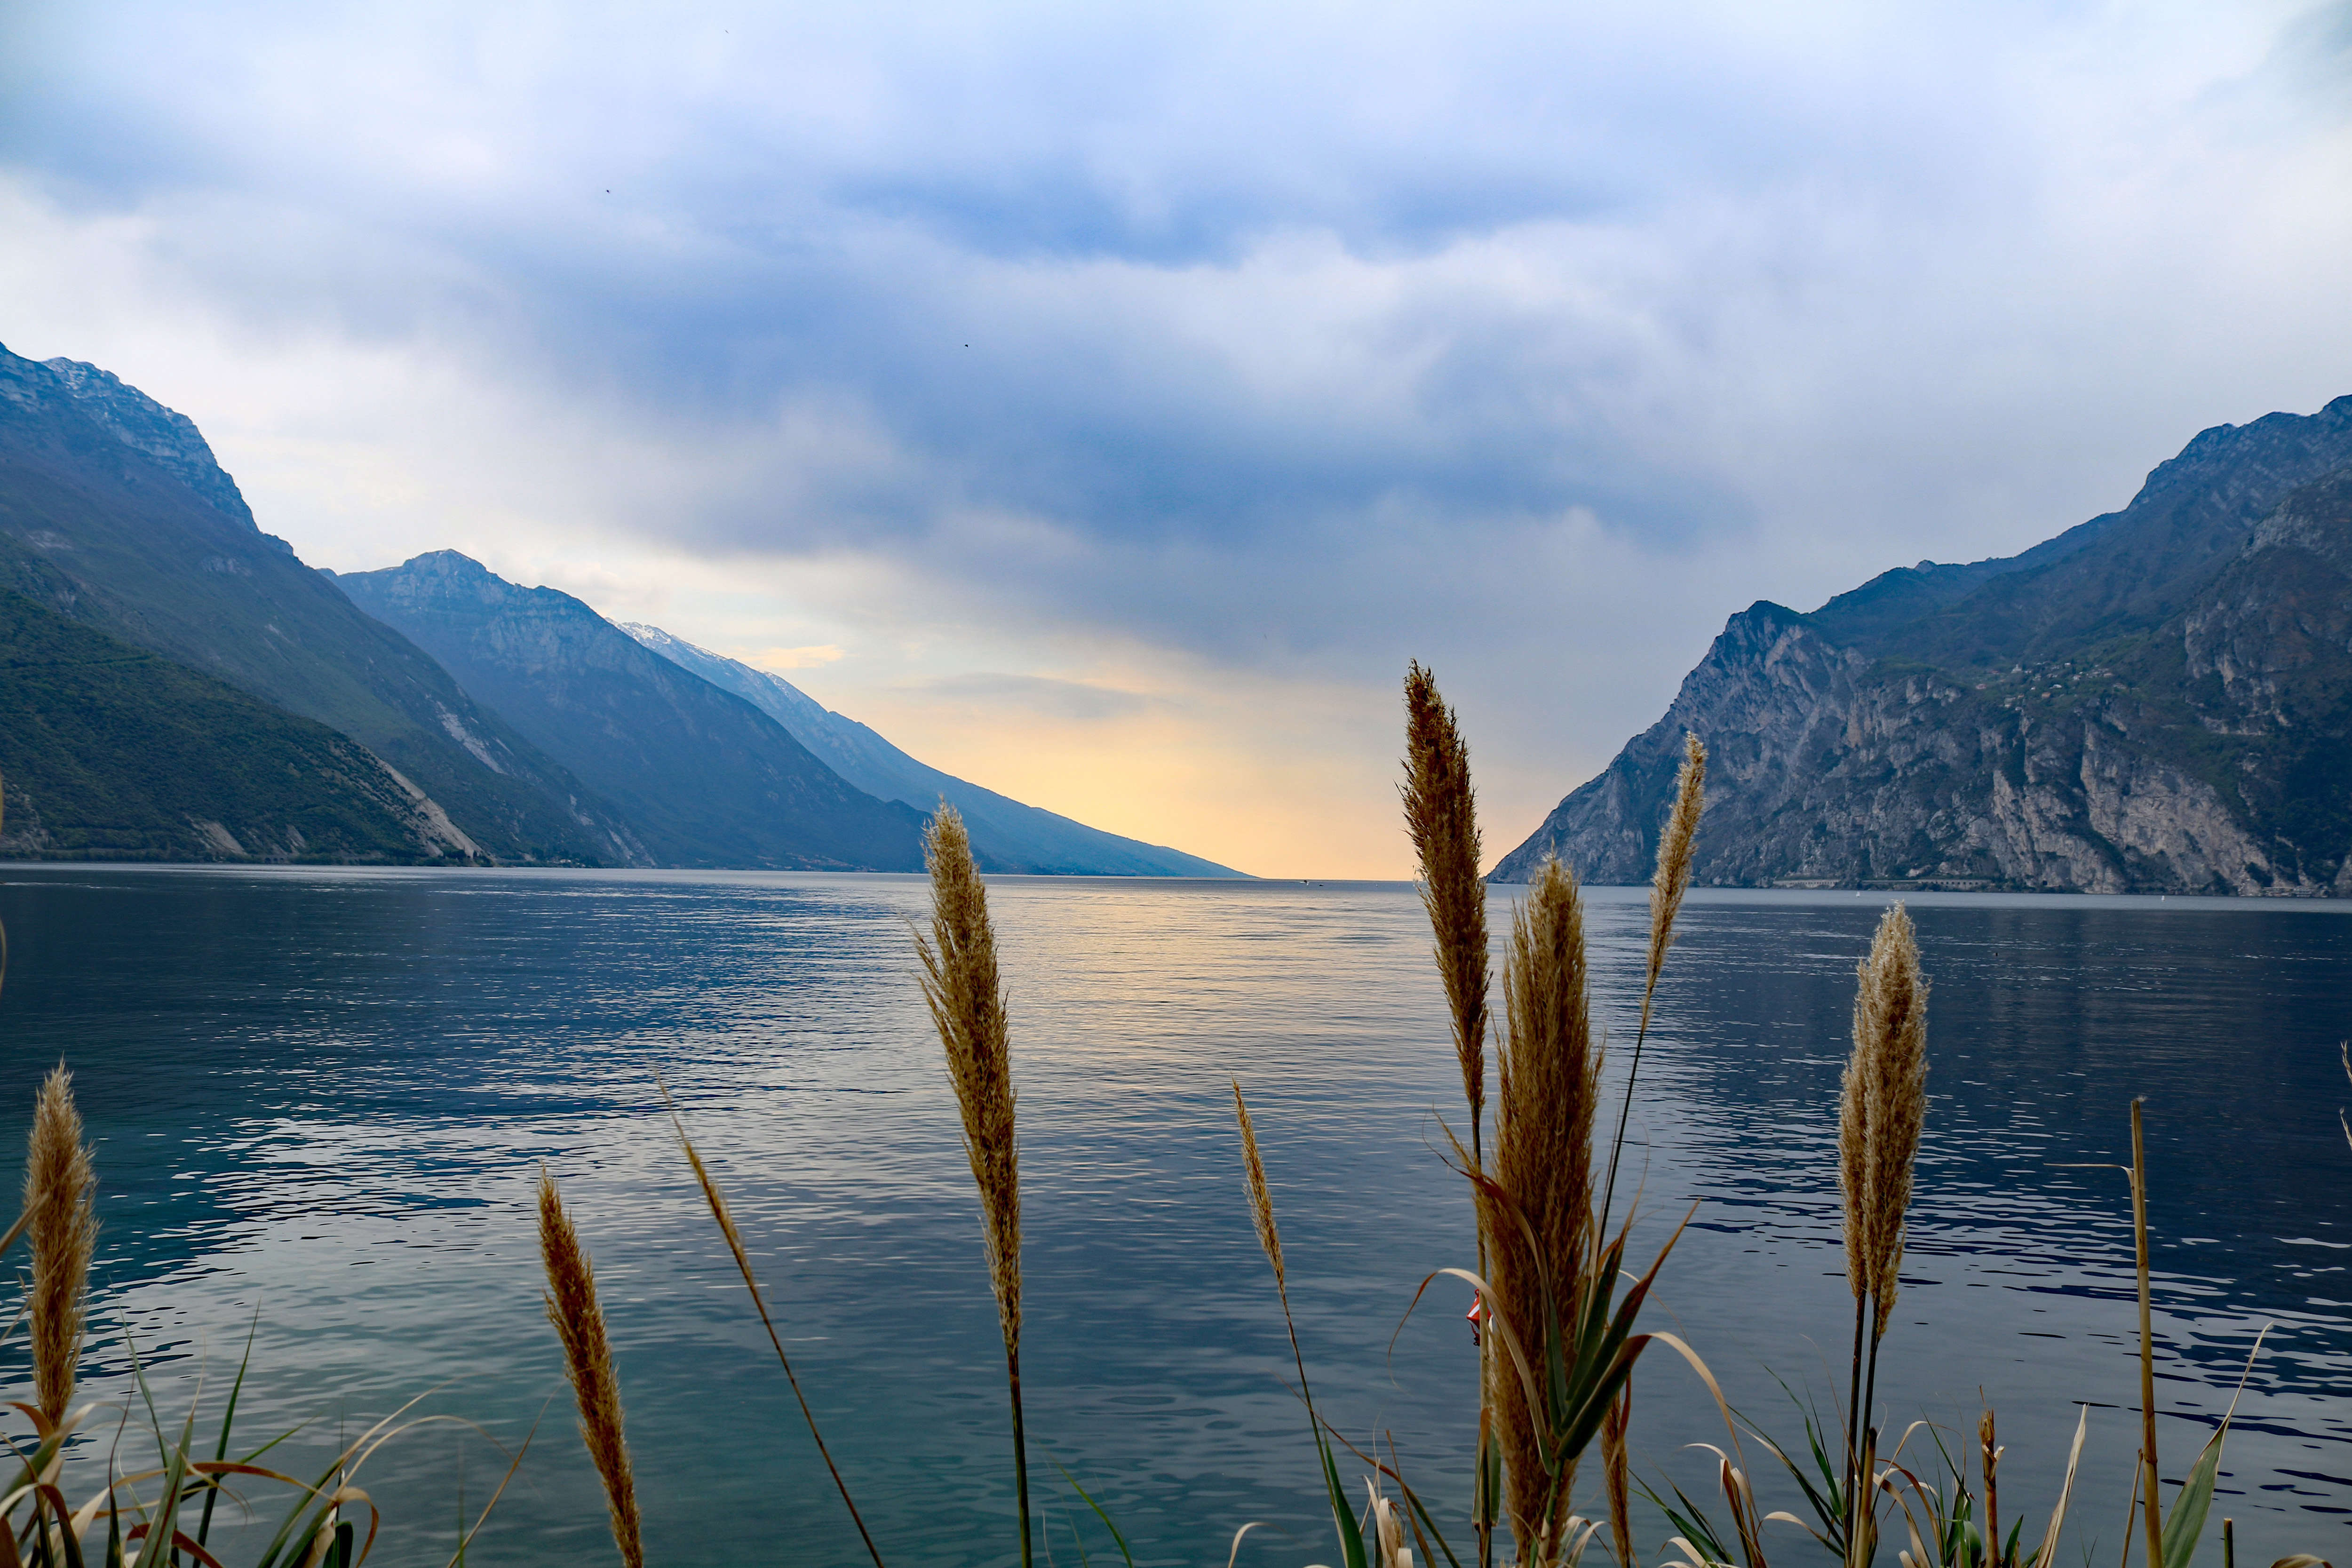
body of water, nature, lake, sky, natural landscape, mountain, mountainous landforms, reflection, water, mountain range, wilderness, highland, sound, loch, grass family, fjord, cloud, lake district, reservoir, calm, tree, shore, landscape, hill, sea, alps, bank, national park, plant, fell, tarn, coast, mount scenery, river, bay, inlet, vacation, glacial lake